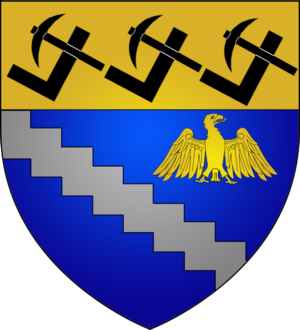
Armoiries de la commune luxembourgeoise de Mertzig
Mertzig est une localité luxembourgeoise qui est le chef-lieu de la commune de même nom située dans le canton de Diekirch.
Cette page donne les armoiries des communes du Luxembourg.